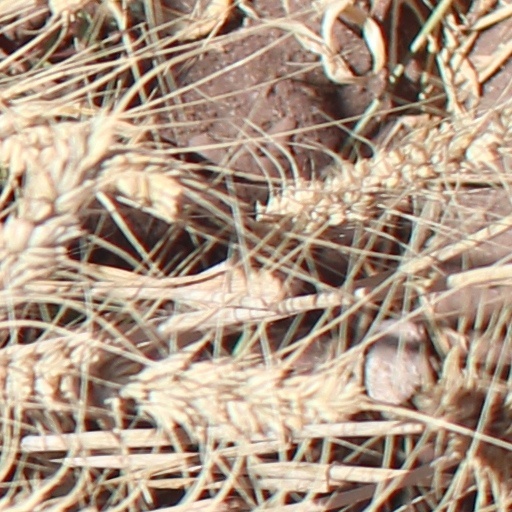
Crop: wheat